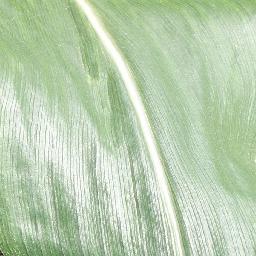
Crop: corn
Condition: (maize)_healthy